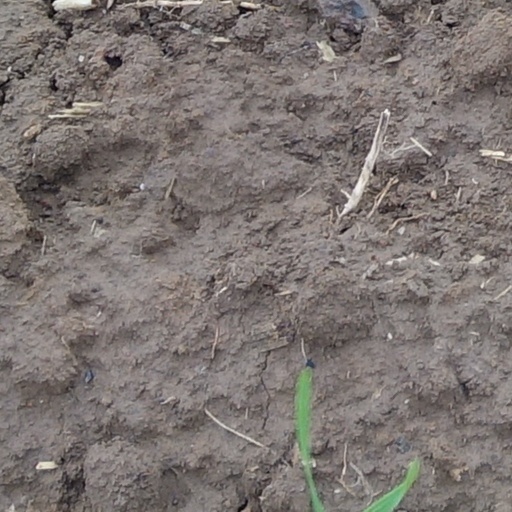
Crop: wheat